Merho

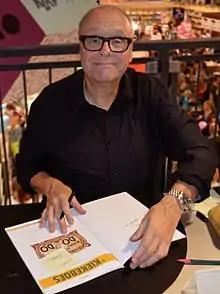

Merho (born "Robert Merhottein"; 24 October 1948), is a Belgian comic-book writer and artist, best known for creating the comic strip "De Kiekeboes".